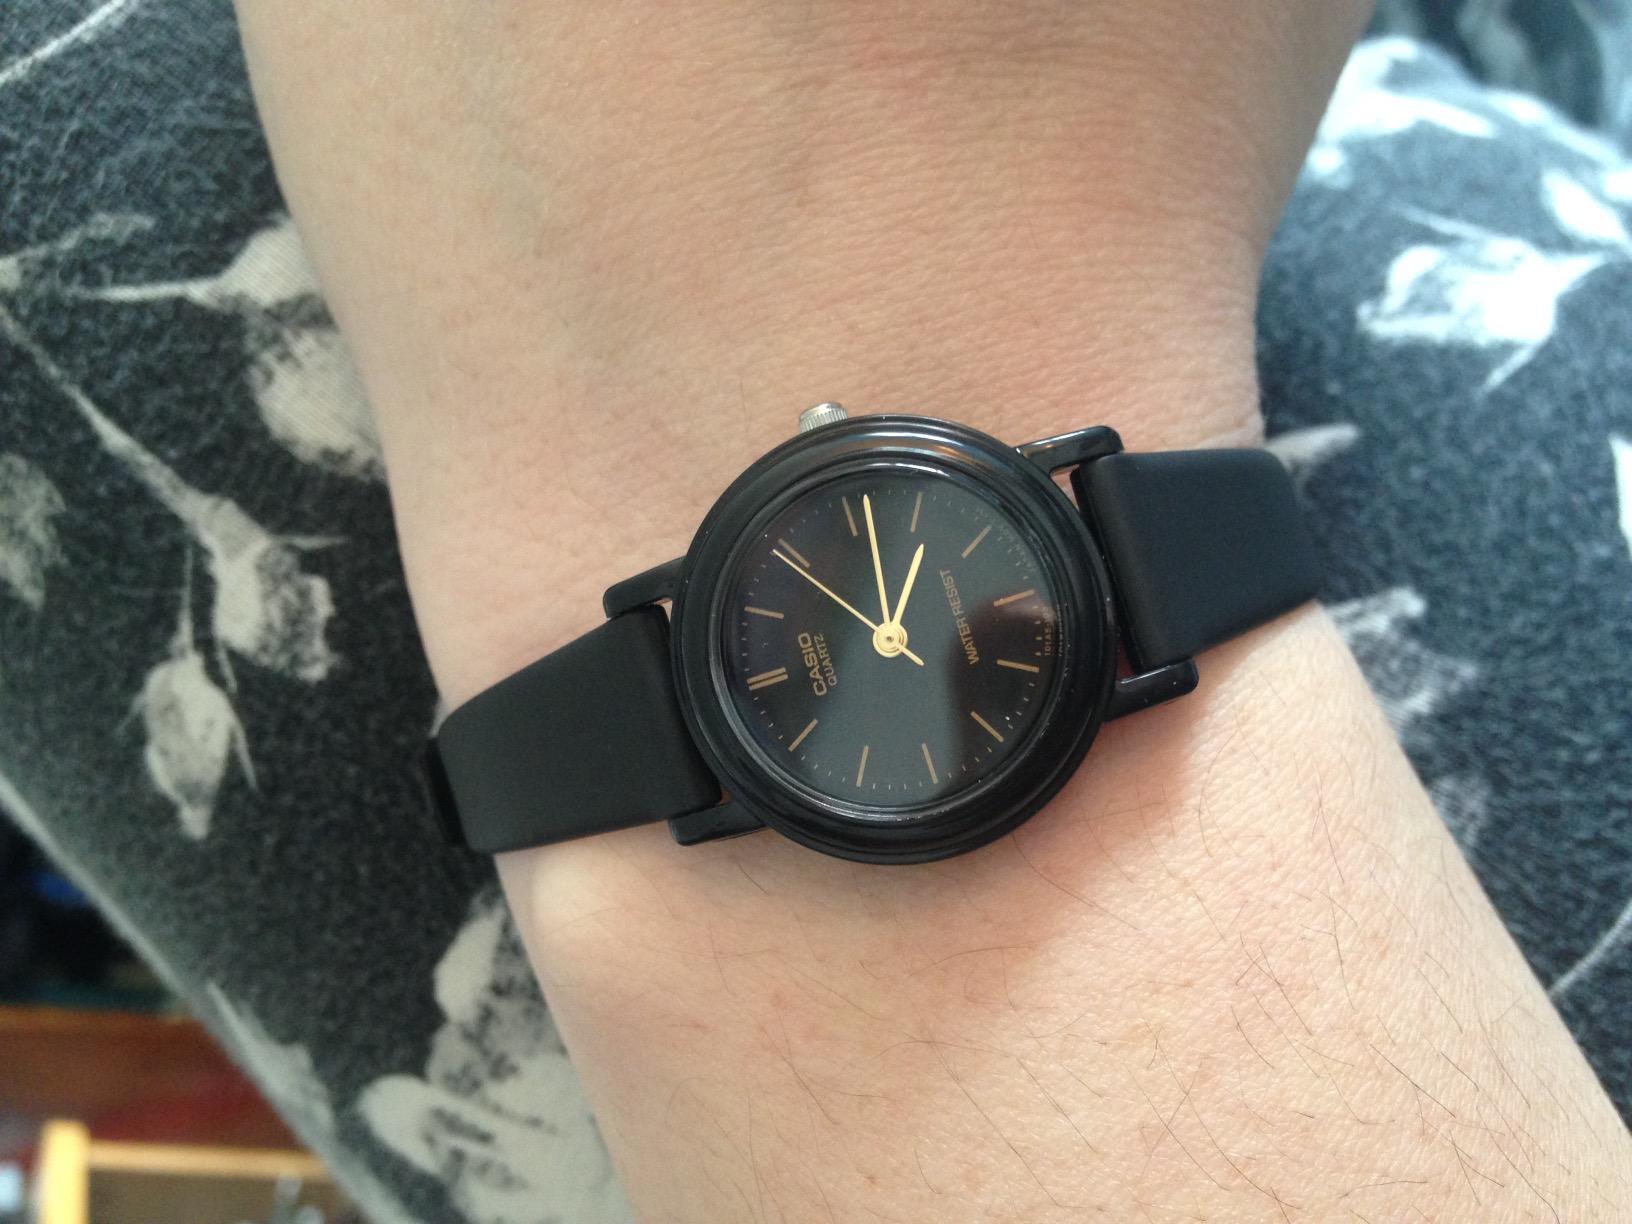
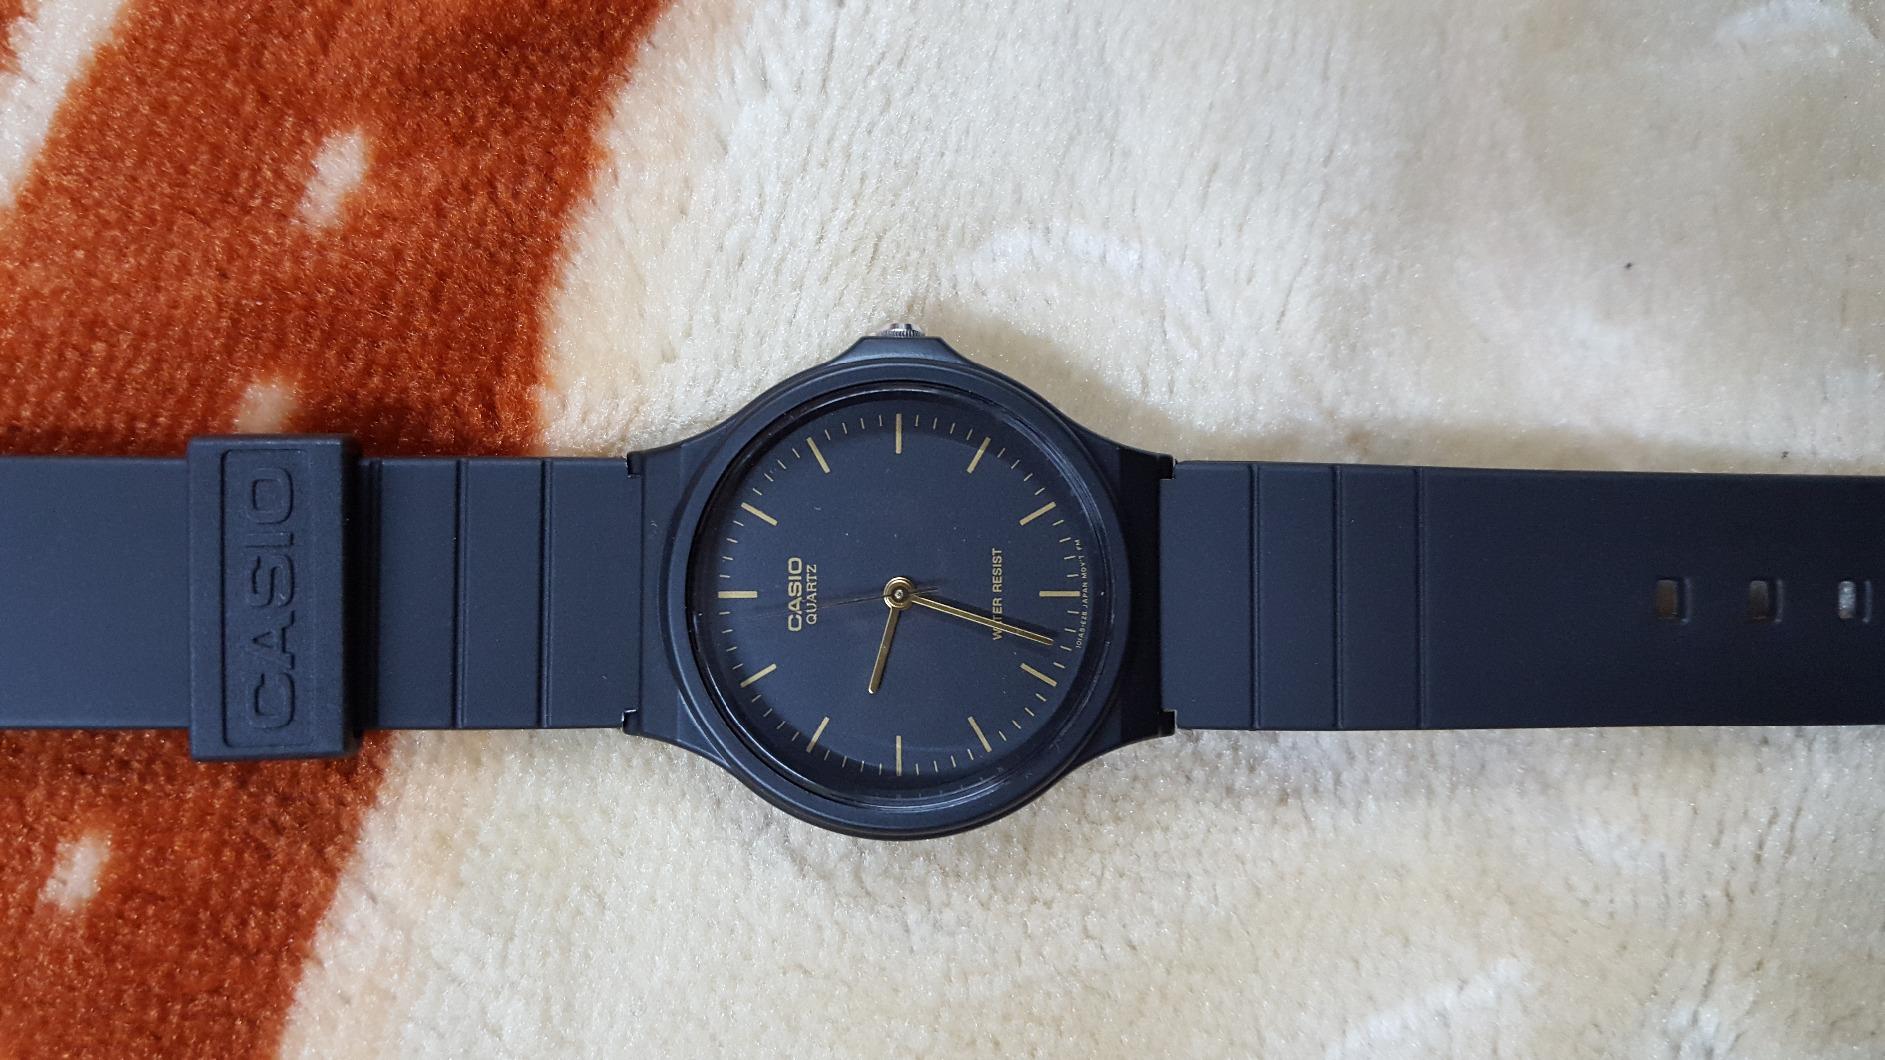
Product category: accessories_watch
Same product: no